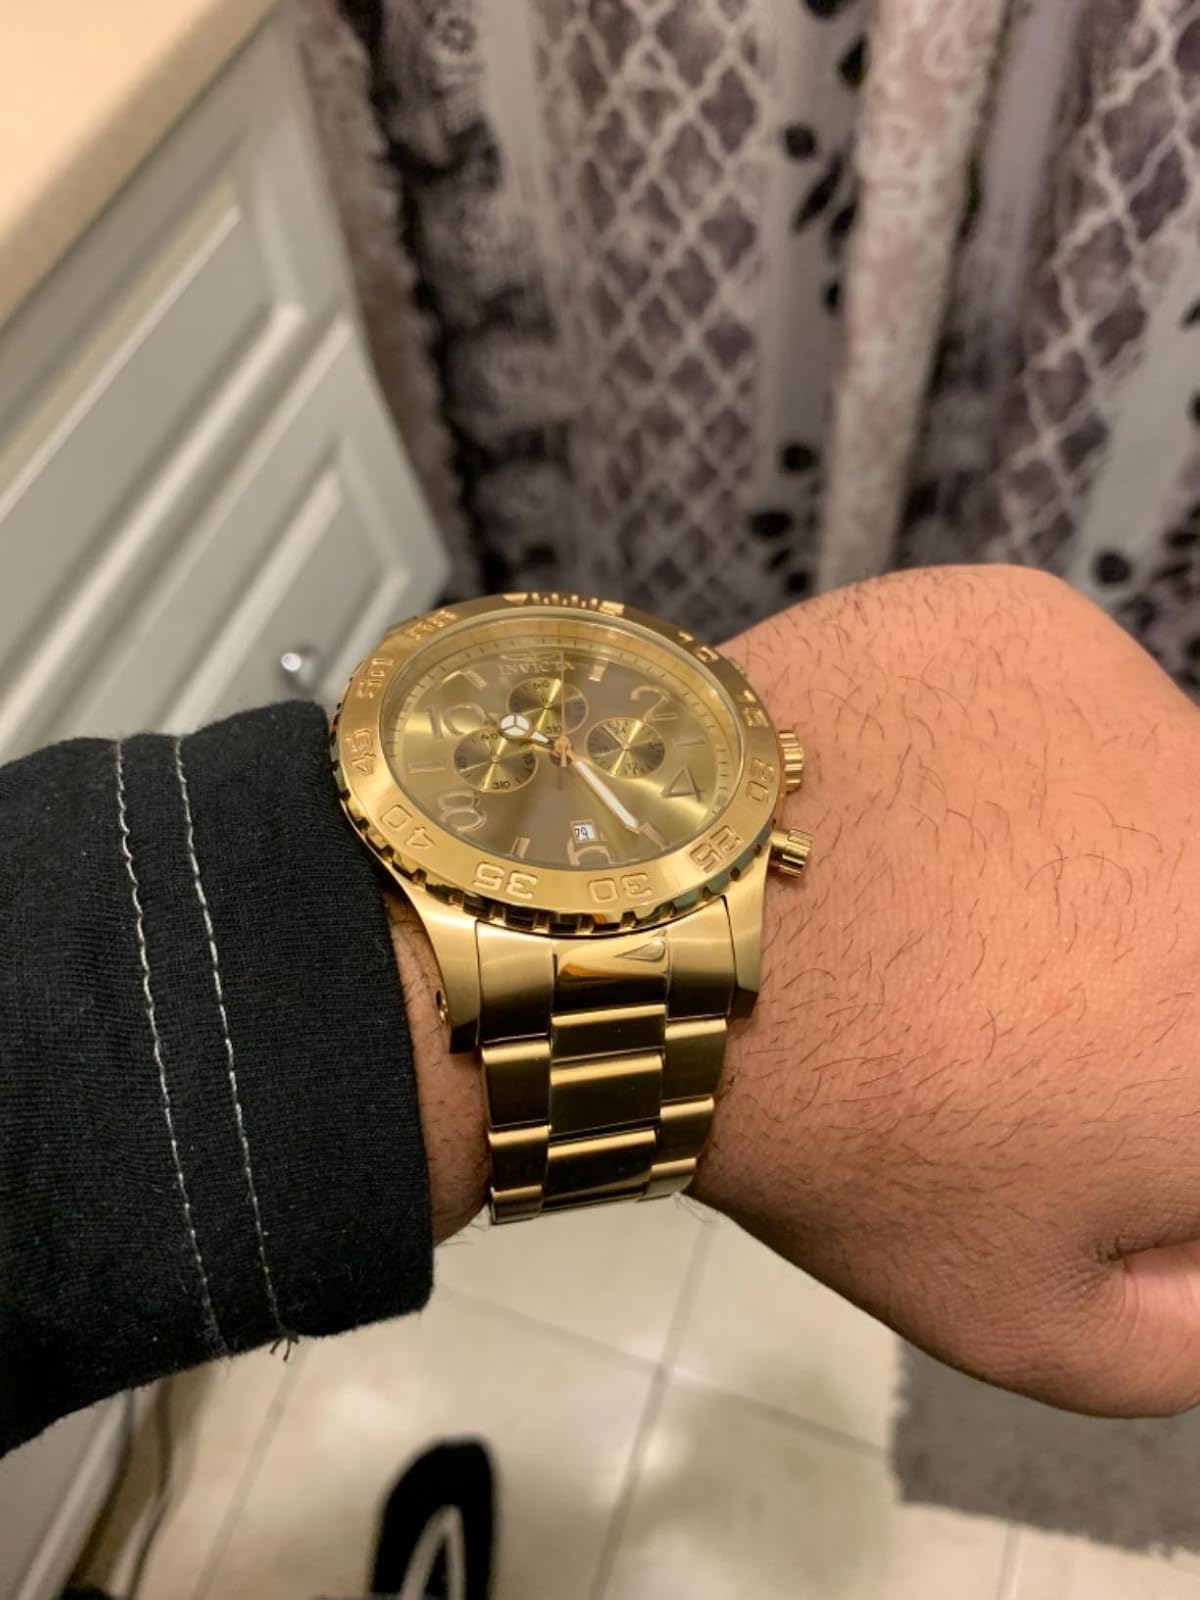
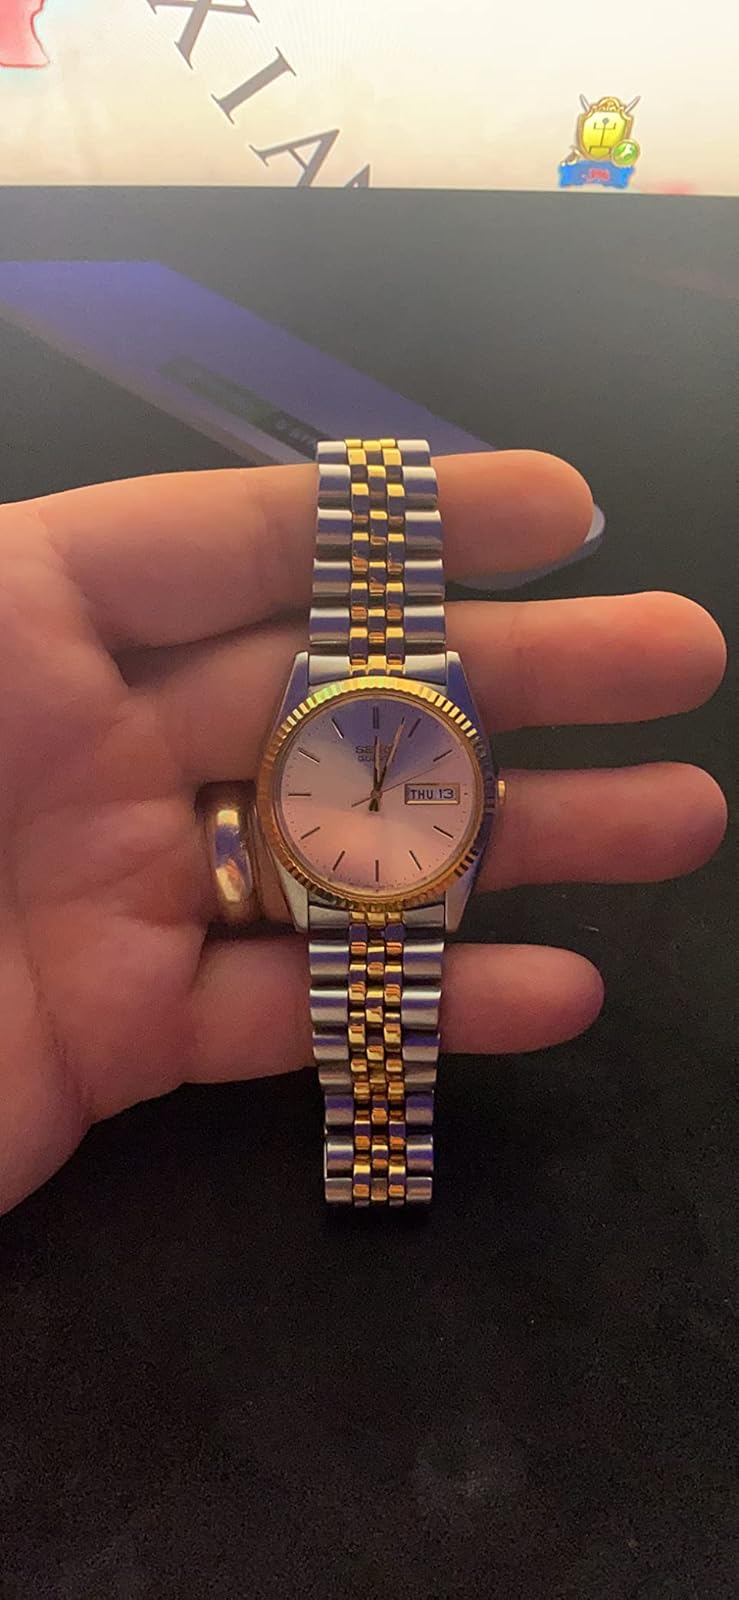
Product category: accessories_watch
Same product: no